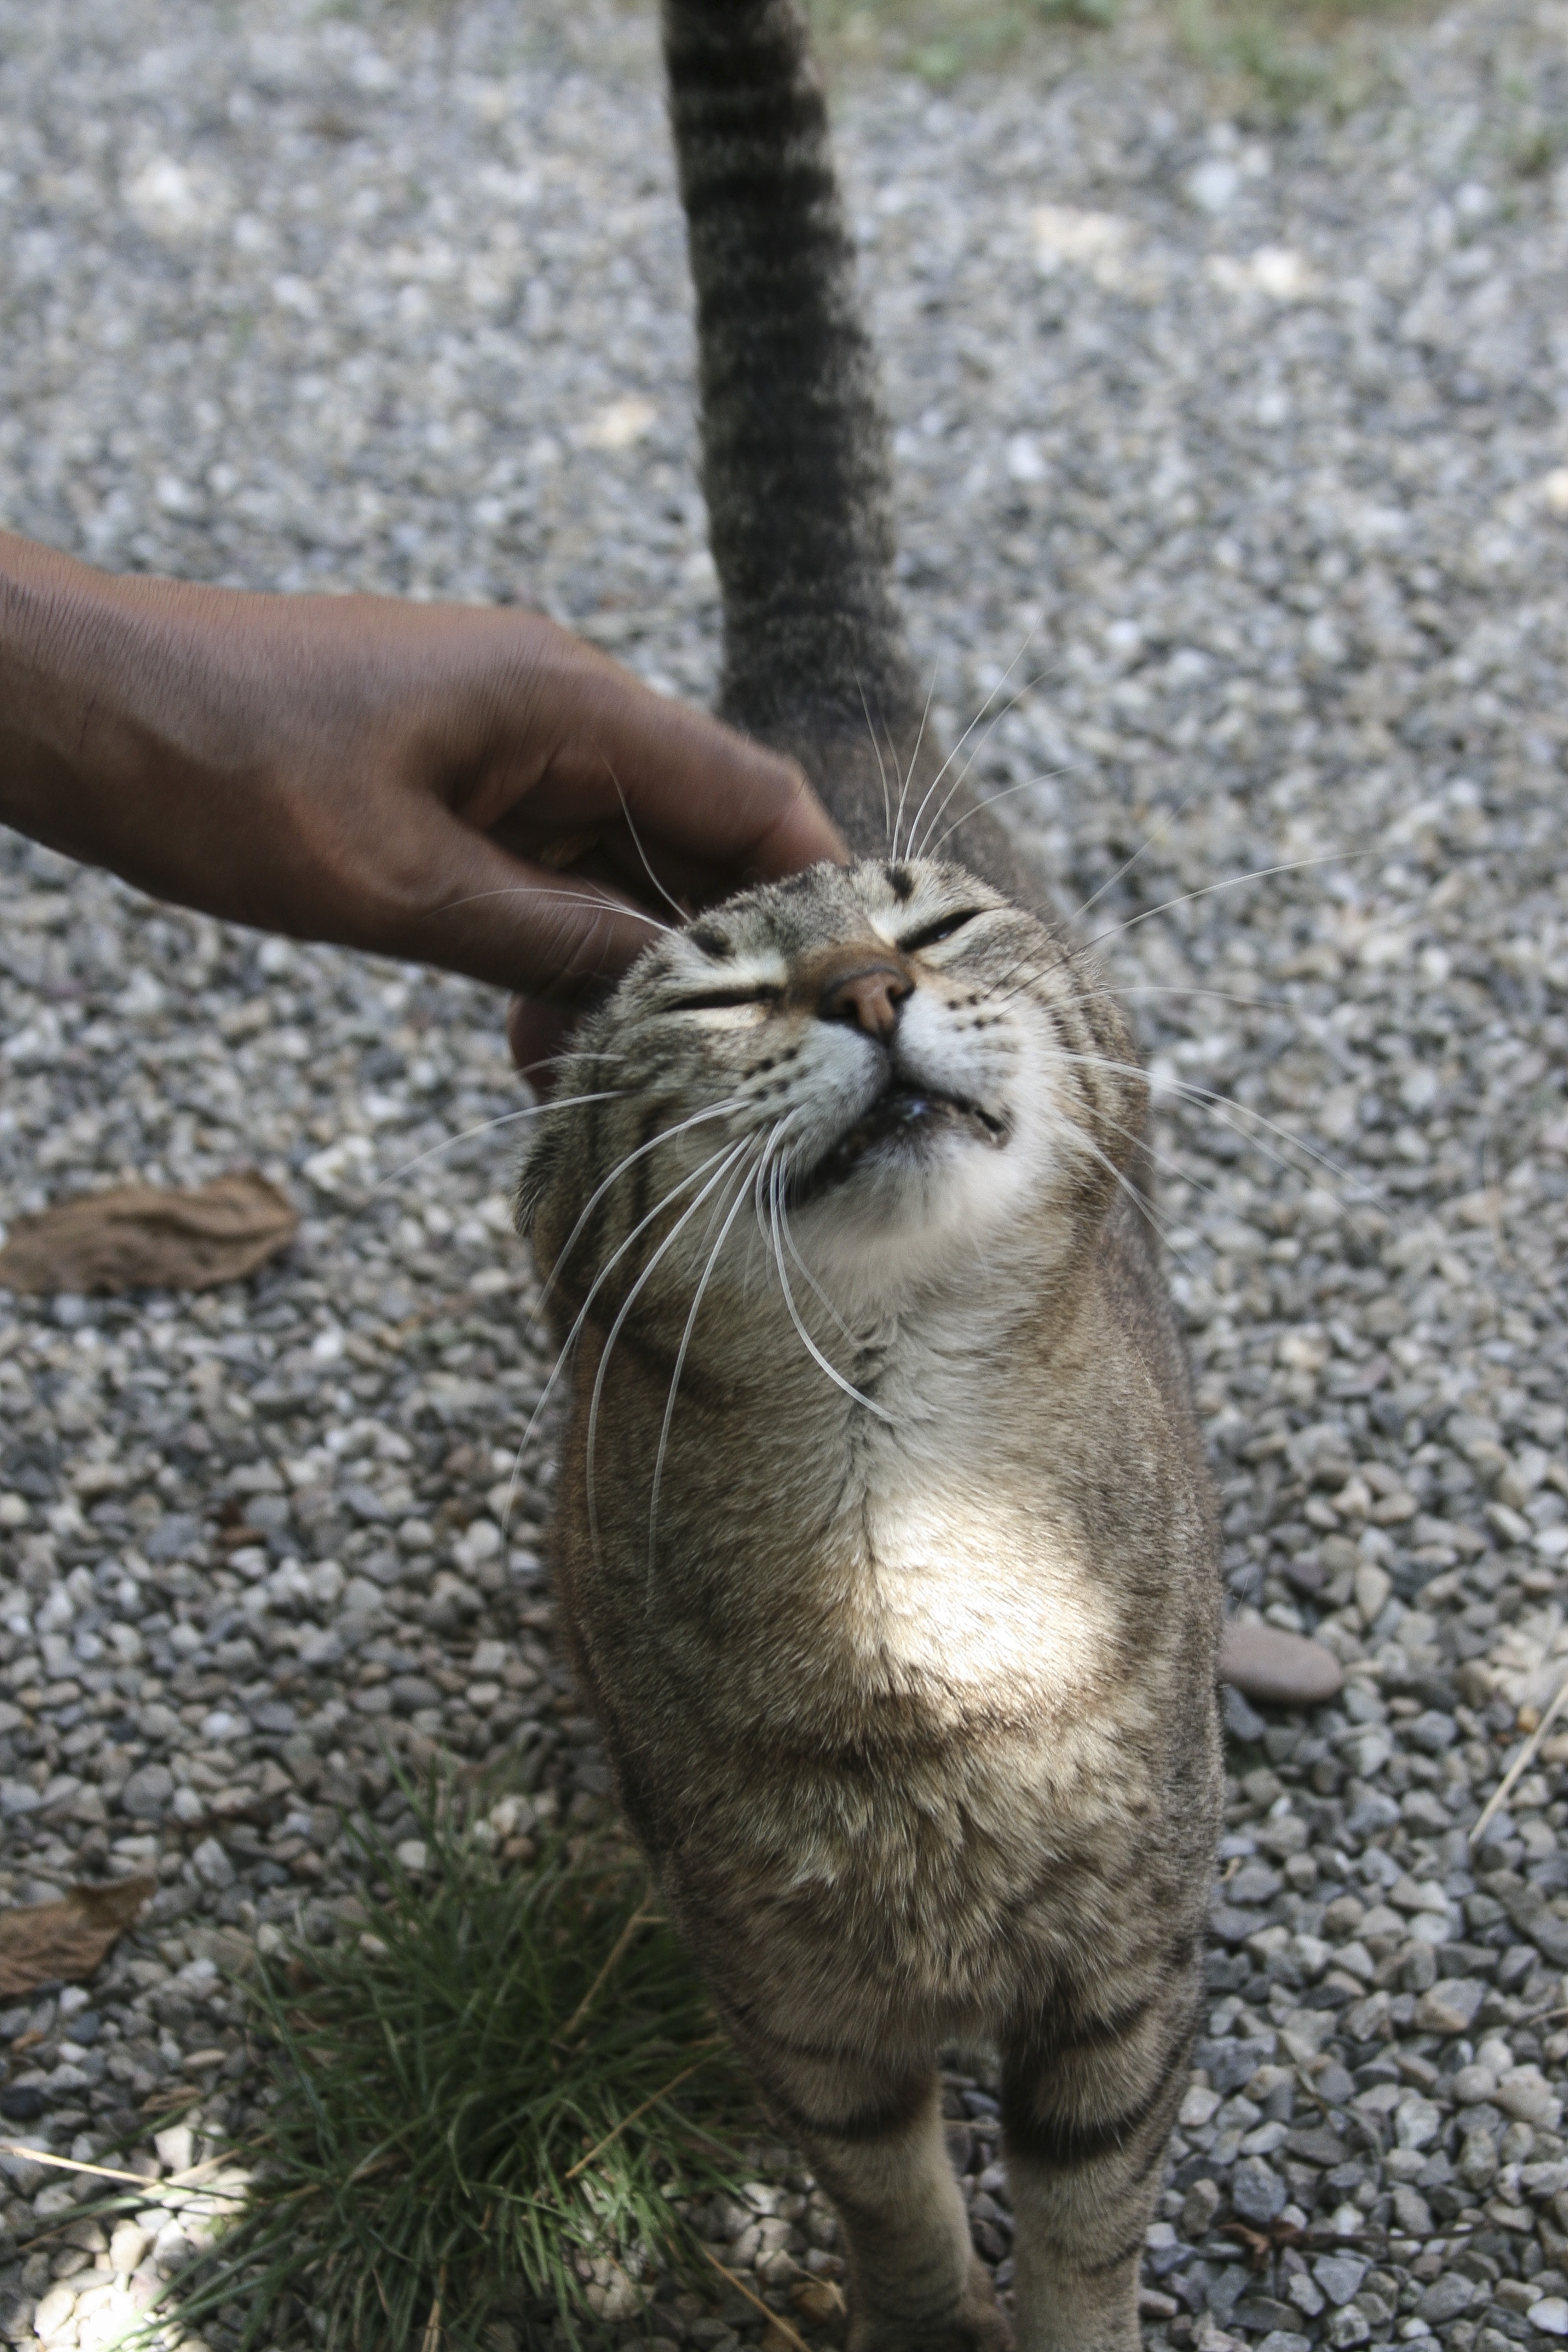
wildlife, love, cat, mammal, fauna, eyes closed, vertebrate, enjoy, donation, purr, stroke, smooch, love for animals, wild cat, sweet nothings, small to medium sized cats, cat like mammal